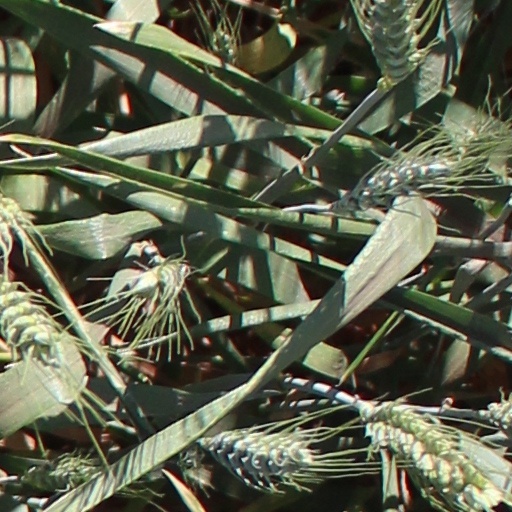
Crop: wheat